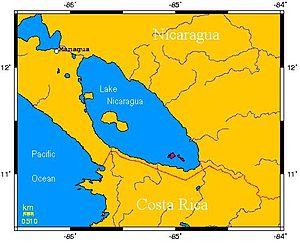
Le lac Nicaragua est un lac d'eau douce d'Amérique centrale, entièrement situé au Nicaragua.